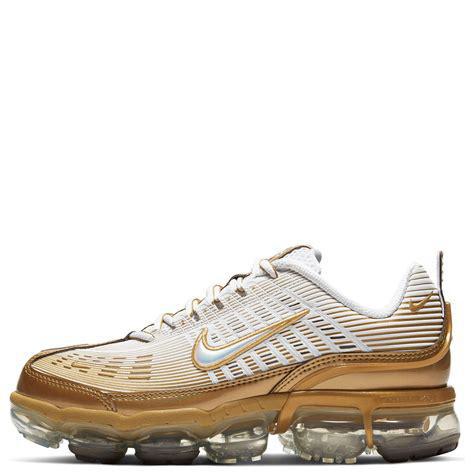
Brand: Nike
Model: Air Vapormax 360